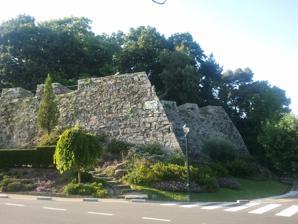
Building: Castro fortress
Country: Spain
Year built: 1665
Fortification in Vigo, Spain, built in 1665 Fortress of El Castro Fortaleza do Castro Fortaleza del Castro Vigo , Galicia in Spain One of the walls of Fortress Castro Fortress Location in Spain Coordinates 42°13′55.90″N 8°43′38.78″W / 42.2321944°N 8.7274389°W / 42.2321944; -8.7274389 Type Fortification Site information Owner Concello de Vigo Open to the public Yes Site history Built 1665 Built by Engineer Colonel Fernando de Gourannanbergue Battles/wars Battle of Vigo Bay , Peninsular War The Fortress of El Castro is a fortification located in Vigo , Spain built in 1665 by the Spanish Empire in the province of Pontevedra during the Portuguese Restoration War to defend the region from potential attacks by English forces. Built on a hill of the same name, the defensive system of Vigo consisted of the fortresses of O Castro and San Sebastián along with the city wall . The city wall had an irregular shape due to the orography of the city, and was constructed by two Spanish Army officers: Colonel Fernando de Gourannanbergue and Maestre de campo Diego Arias Taboada to link the two fortresses together. Despite this effort to provide security to the city, documents from that time say that this defensive system was ineffective as it could not impede landings further along the coast. During the War of the Spanish Succession , the fortress saw action during the Battle of Vigo Bay on 23–24 October 1702, when a combined English Royal Navy and Dutch States Navy fleet attacked elements of the French and Spanish navies , defeating them. The fortress, along with the city of Vigo itself, were captured by British forces as part of the capture of Vigo and Pontevedra during the War of the Quadruple Alliance on 10 October 1719. In 1809, the fortress was occupied by the French Imperial Army during Peninsular War ; on 28 March of that year, the fortress was reconquered by Spanish forces following an uprising by people of Vigo ; as a result, the city was given the honorific title of "the faithful, loyal and courageous city of Vigo" the following year. Nowadays the fortress is one of the preferred sites for people to take a walk in Vigo , because of its beautiful gardens, open spaces, fountain and also the privileged views. Gallery Part of the internal garden of the fortress Part of the internal garden and "cruceiro" of the fortress One of the entries of the second wall One of the entries of the first wall References